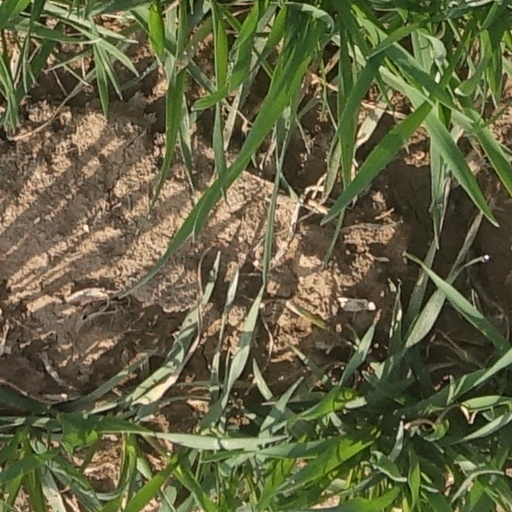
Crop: wheat